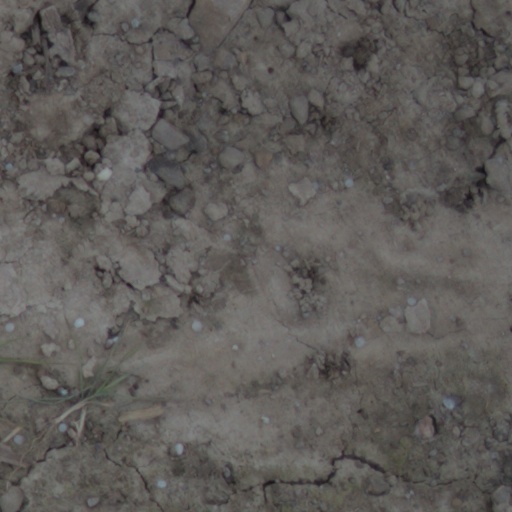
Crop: wheat